Tokyo Fire Department

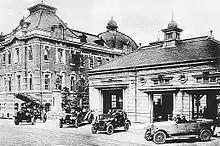
The Tokyo Metropolitan Police Department Fire Bureau building during the Taishō era. Historically, police were responsible for firefighting in Japan.

Japan's first fire service was founded in 1629 during the Edo period, and was called "hikeshi" (Japanese: 火消し, lit. "fire extinguisher"). During the Meiji Period, the hikeshi was merged into the Tokyo Metropolitan Police Department in 1881. During this period, pumps were imported and domestically produced, and modern firefighting strategies were introduced. The fire service would remain part of the police department until police reforms in 1947, when the Tokyo Fire Department was separated from the police as an independent agency. The TFD was officially formed on 7 March 1948.